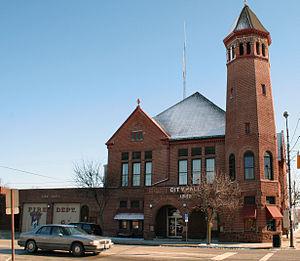
La ville de Celina est le siège du comté de Mercer, dans l’État de l’Ohio, aux États-Unis. Sa population s’élevait à 10 400 habitants lors du recensement de 2010, estimée à 10 290 habitants en 2017.